Alice Sharpe

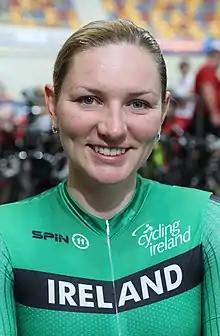
Sharpe in 2019

Alice Louise Sharpe (born 3 May 1994) is an Irish racing cyclist, who currently rides for UCI Women's Continental Team . She rode in the women's road race event at the 2018 UCI Road World Championships. She was the Women's Elite Irish National Road Race Champion in 2019 as well as 2022.